Suicide Squad: Kill the Justice League

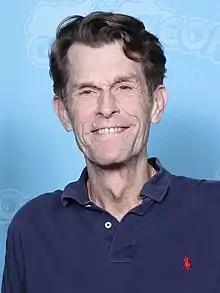

A video game based on the Suicide Squad was announced by then DC Comics chief creative officer Geoff Johns in July 2010. In February 2012, he elaborated that the game was in development, adding that "Because of the concept, you have a game where any of the lead characters can conceivably die and it's not a stunt. Some really cool story could come out of that." The formation of the Suicide Squad was teased at the end of "" (2013)—developed by WB Games Montréal—which featured a post-credits scene in which Deathstroke is asked by Amanda Waller to join the team, and in "" (2013), in which Deadshot and Bronze Tiger join the team with Bane under consideration. In the years since "" (2015) was released, there had been rumors suggesting that WB Games Montréal was working on a Suicide Squad game, but no official announcement was made from the development team or publisher. In December 2016, Jason Schreier from "Kotaku" revealed that the title was cancelled.